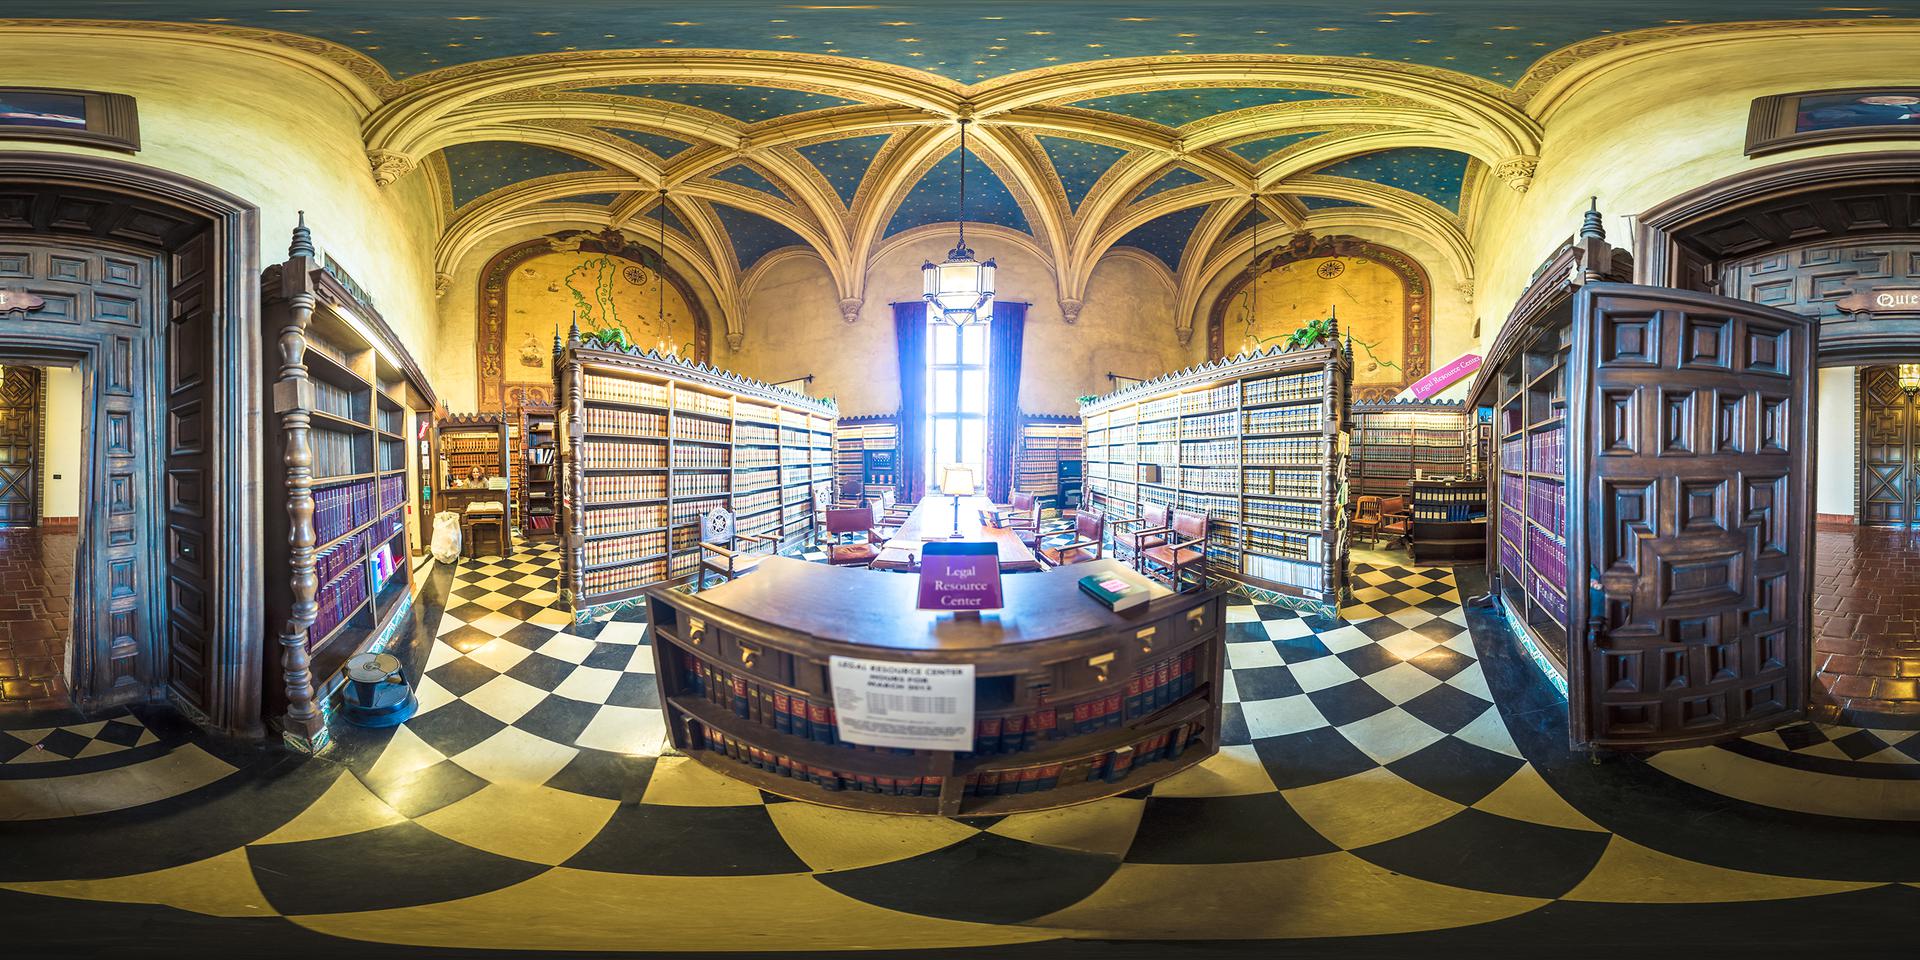
Referred object: the small green book on the front desk

Referred object: the purple "Legal Resource Center" sign